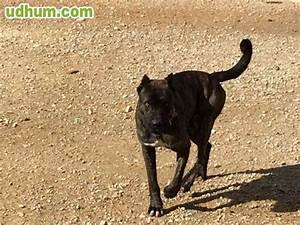
Label: dog